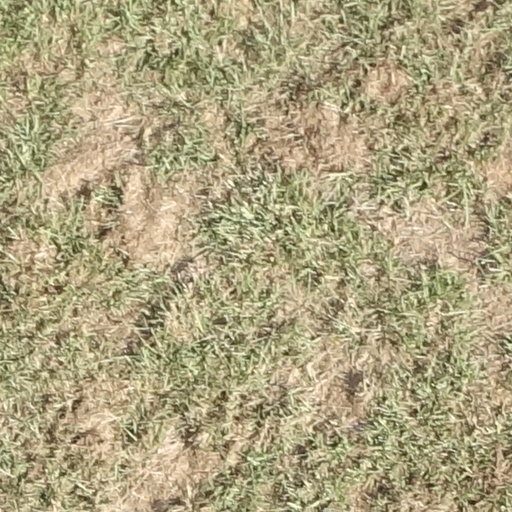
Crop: sorghum